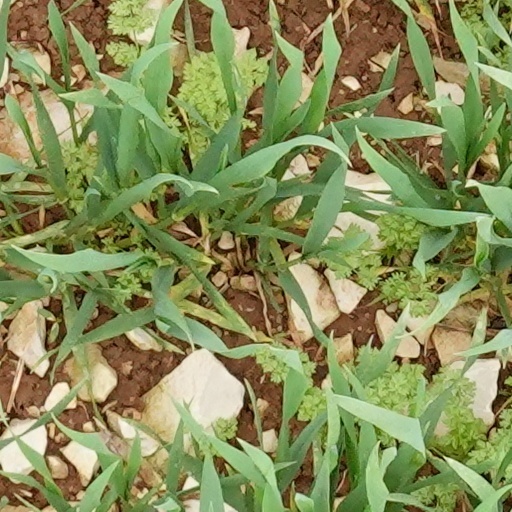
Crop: wheat